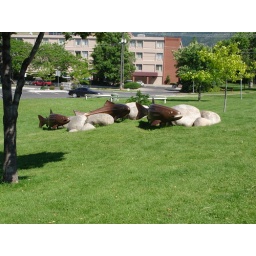
Some fish near the river walk